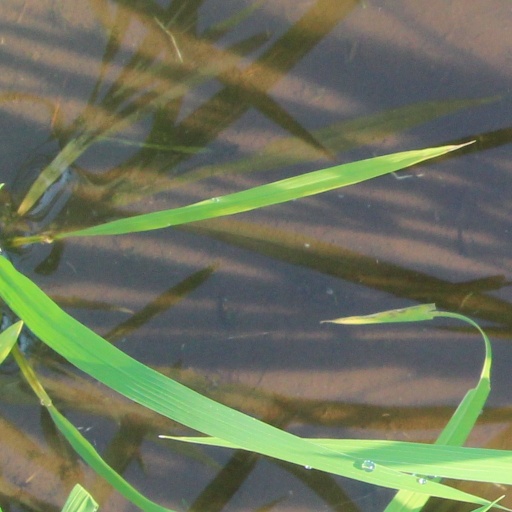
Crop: rice